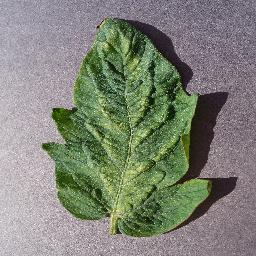
Label: Tomato___Spider_mites Two-spotted_spider_mite